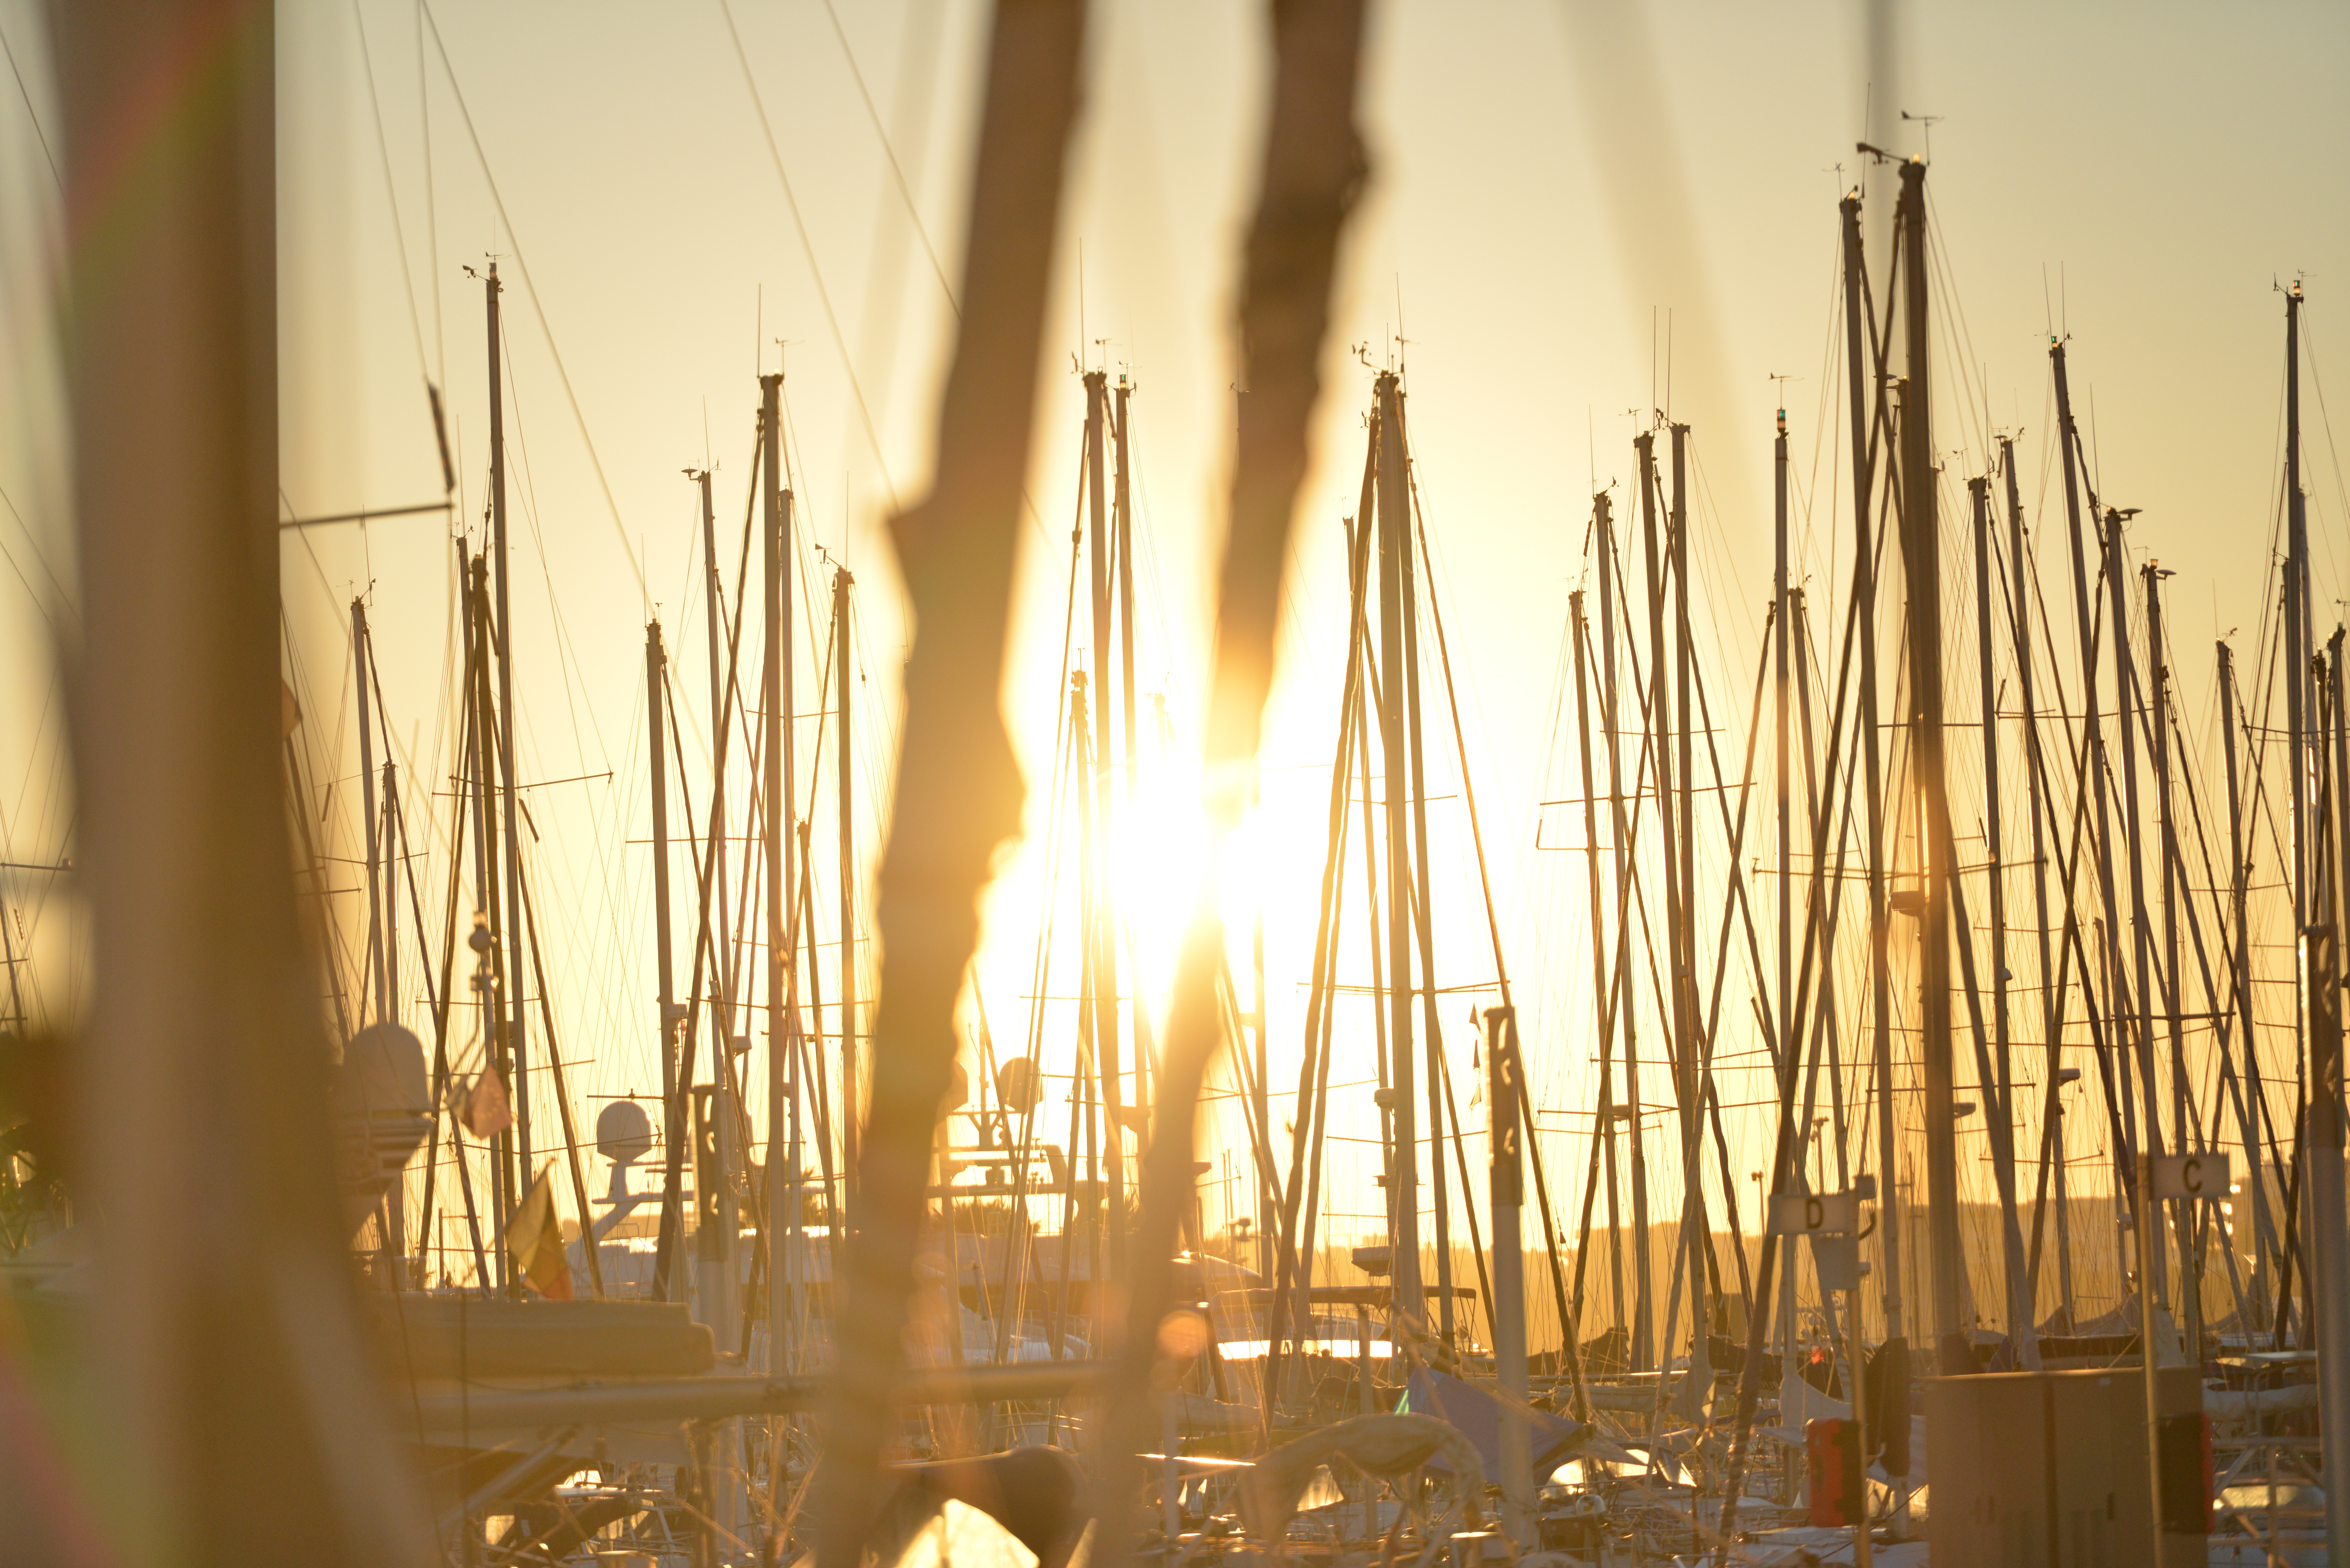
light, sun, sunlight, morning, evening, reflection, harbor, harbour, port, lighting, boats, sailing ship